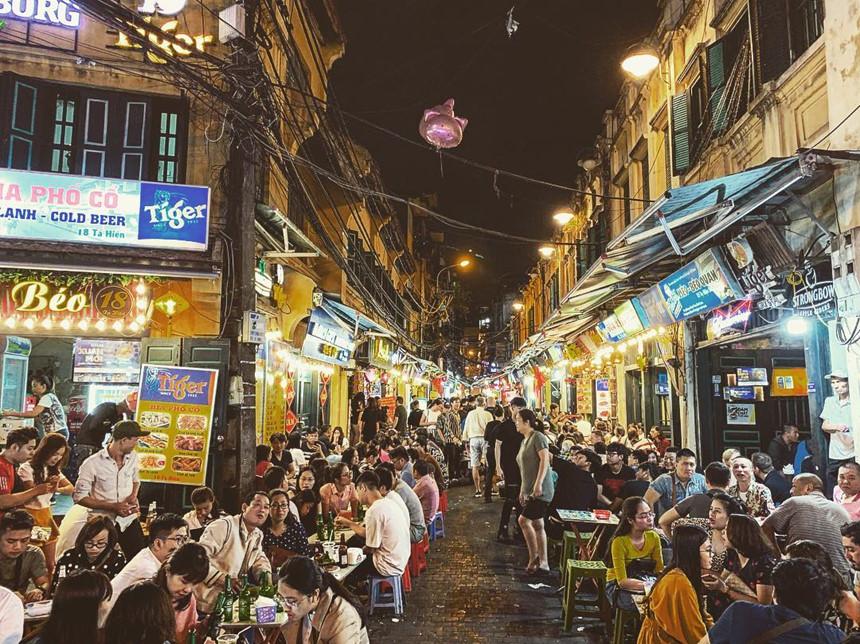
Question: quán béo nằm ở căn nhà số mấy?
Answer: số 18